Grimoire

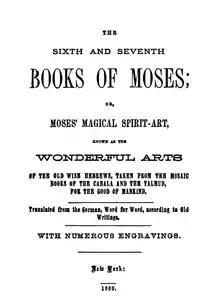
The title page of the 1880 New York edition of "The Sixth and Seventh Books of Moses".

In Germany, with the increased interest in folklore during the 19th century, many historians took an interest in magic and in grimoires. Several published extracts of such grimoires in their own books on the history of magic, thereby helping to further propagate them. Perhaps the most notable of these was the Protestant pastor Georg Conrad Horst (1767 –1832) who, from 1821 to 1826, published a six-volume collection of magical texts in which he studied grimoires as a peculiarity of the medieval mindset.